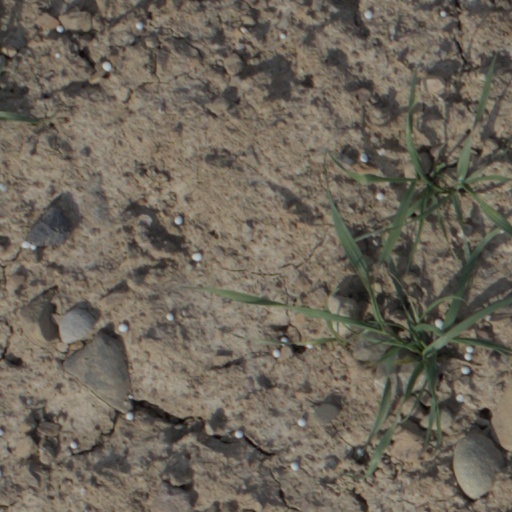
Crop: wheat